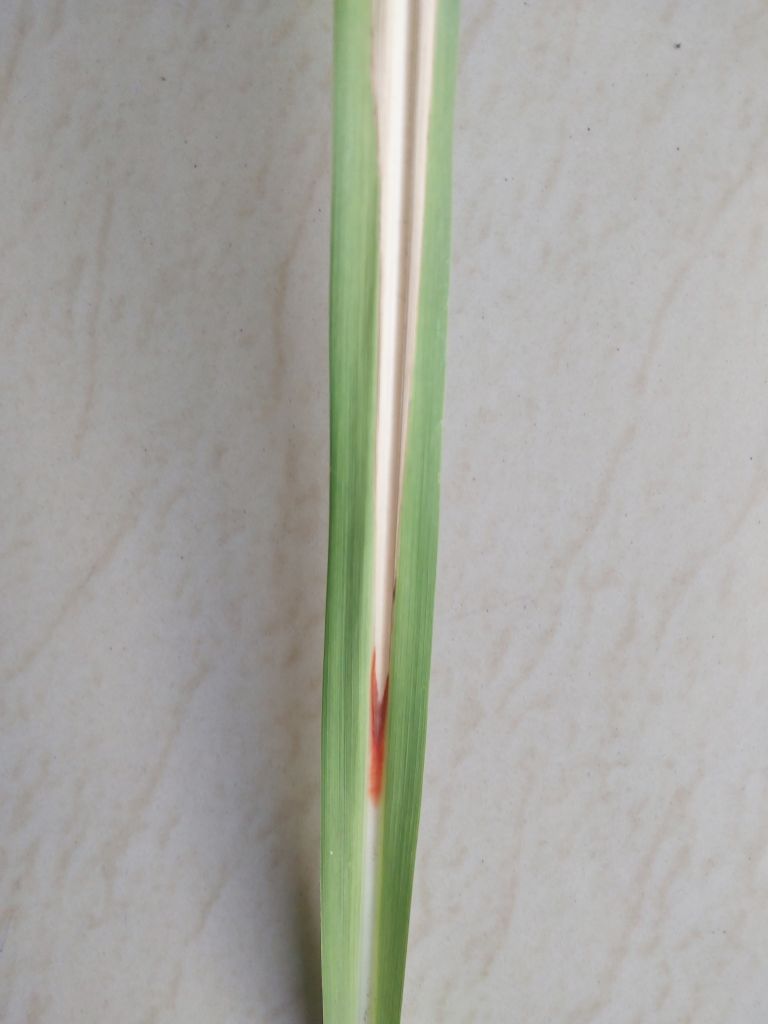
Label: Brown Spot